Samuel Hays House

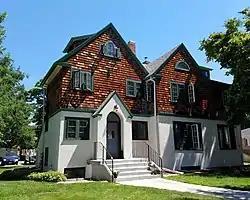
The Samuel Hays House in 2018

The Samuel Hays House, was designed by an unknown architect and constructed in 1892 for Samuel H. Hays in Boise, Idaho, USA. The house was remodeled by Tourtellotte & Hummel 1926–1927 to include six apartments. Part of Boise's Fort Street Historic District, the house was individually listed on the National Register of Historic Places November 17, 1982. At the time, the Fort Street Historic District also had been listed November 12, 1982.